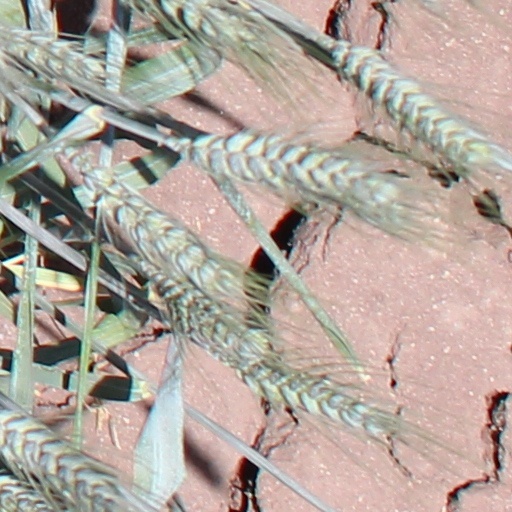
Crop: wheat